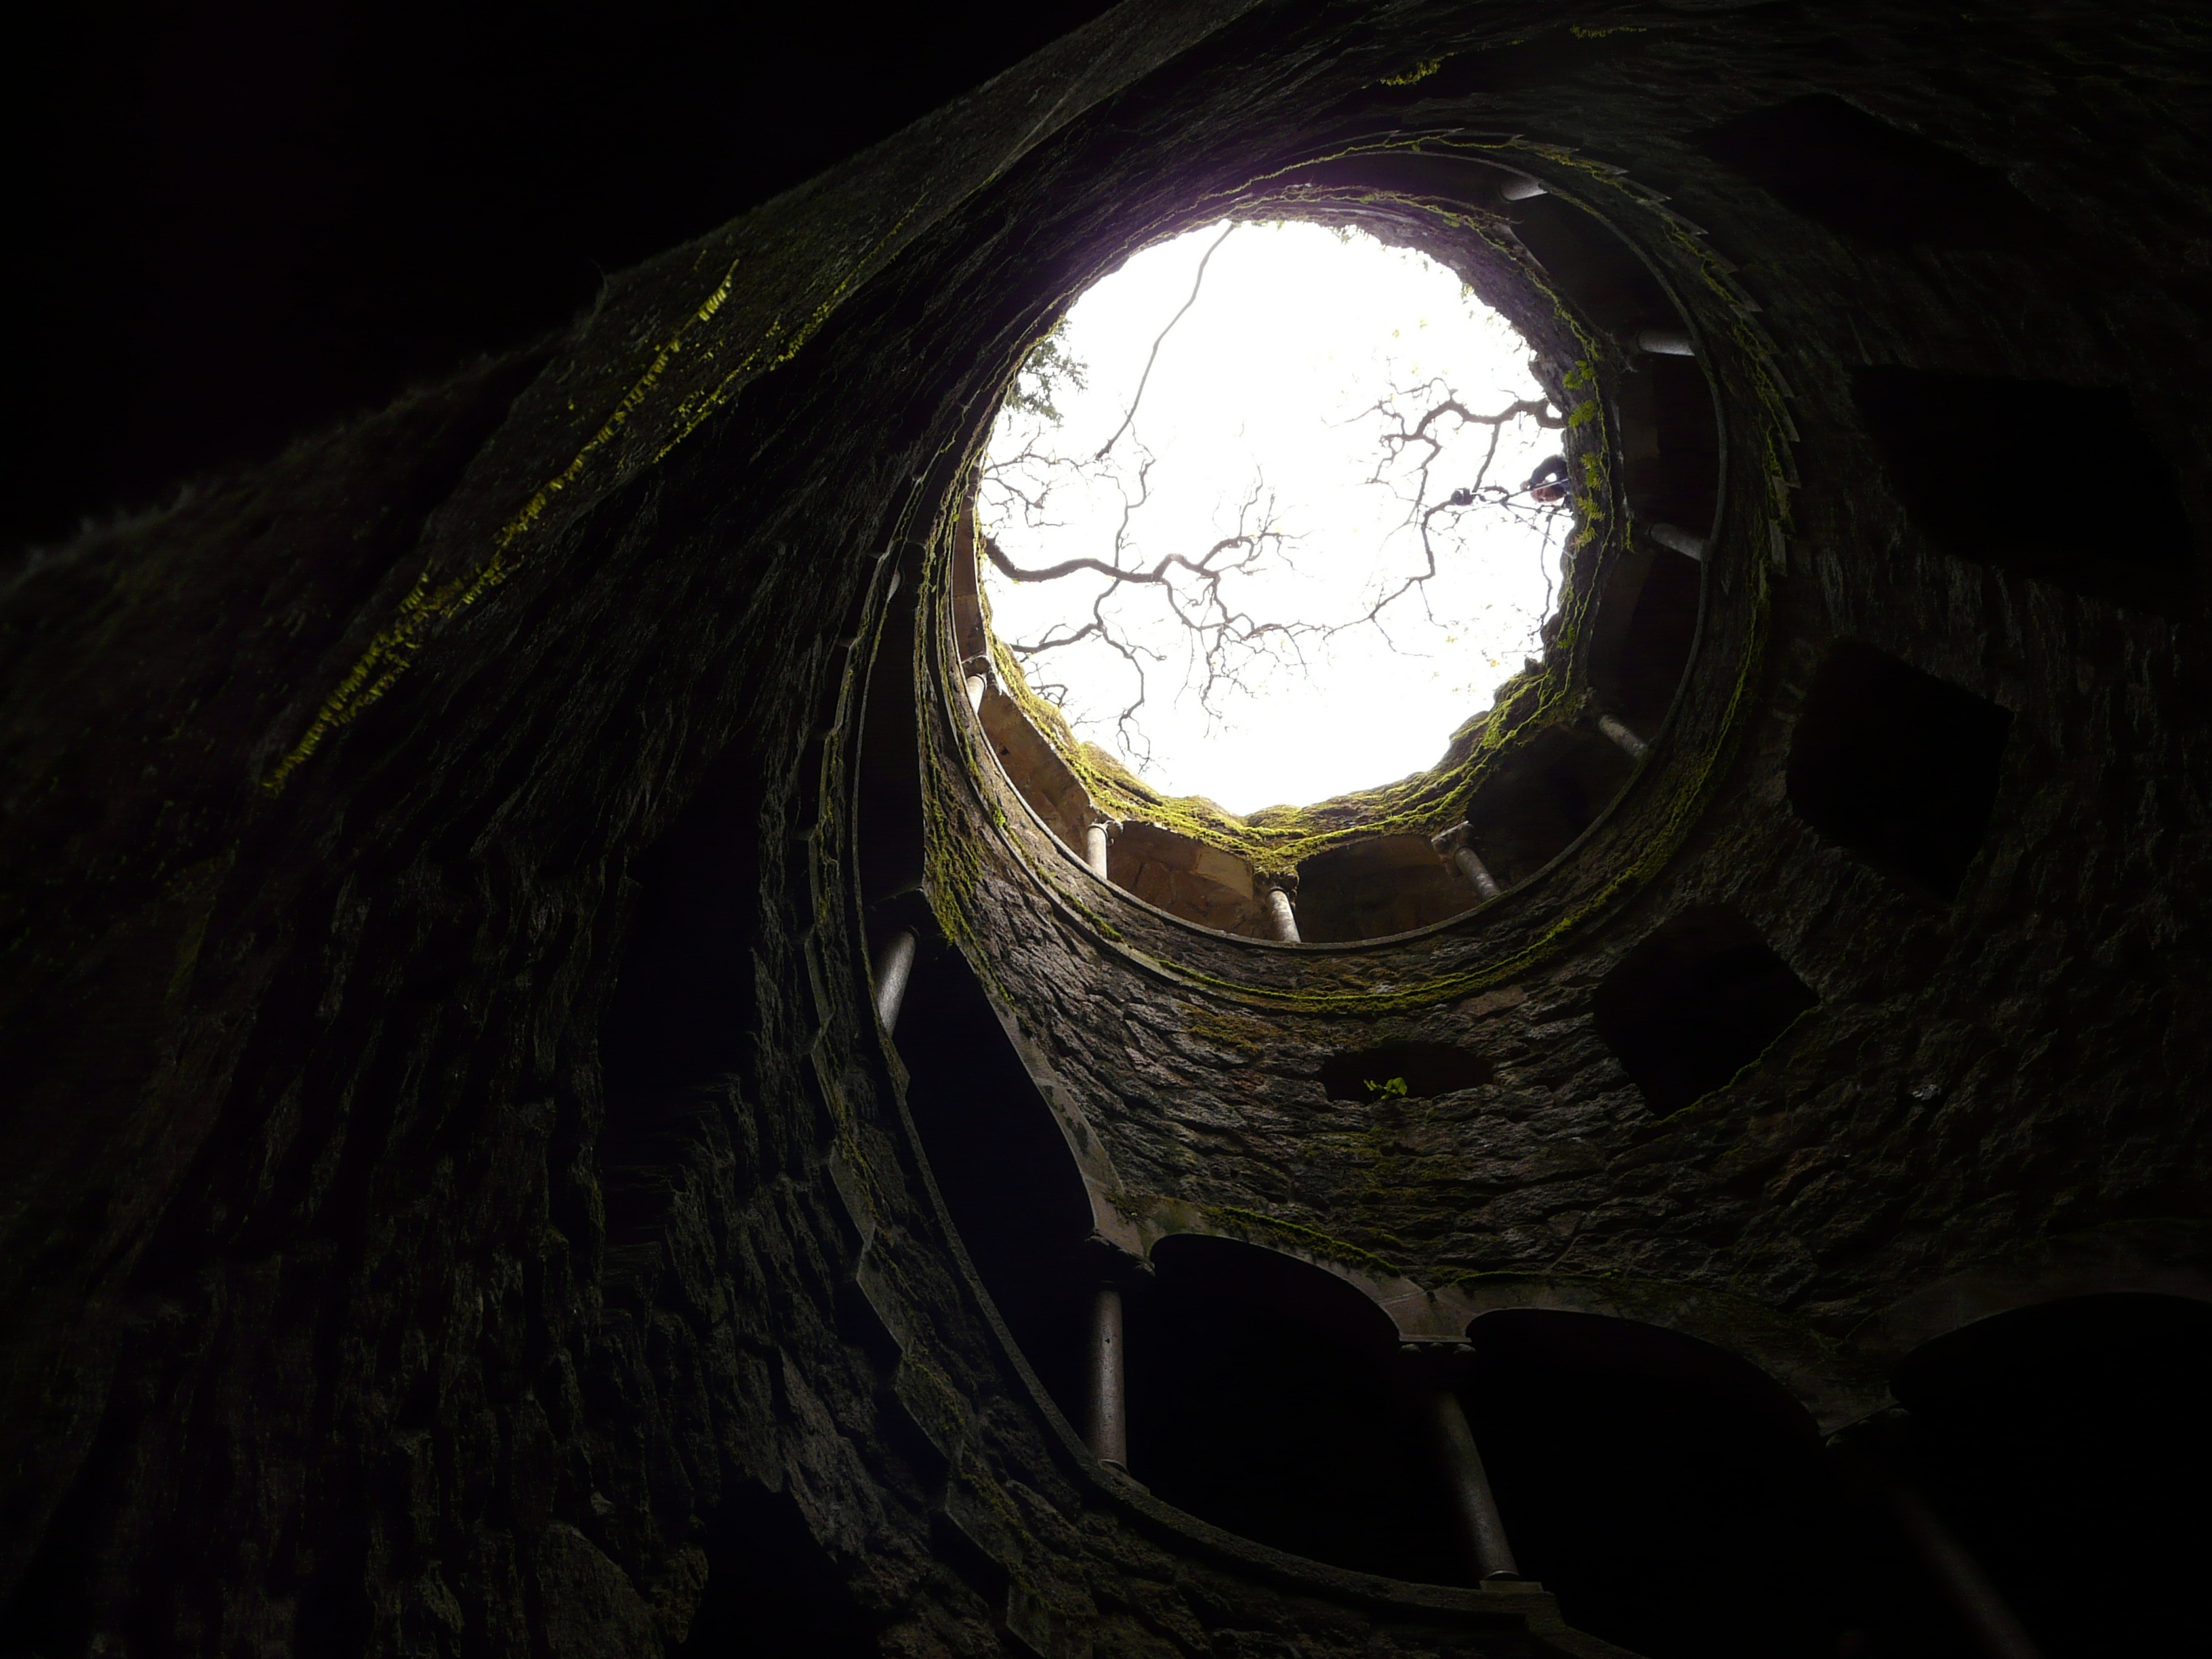
light, night, photography, antique, sunlight, hole, tunnel, reflection, darkness, black, circle, futuristic, close up, symmetry